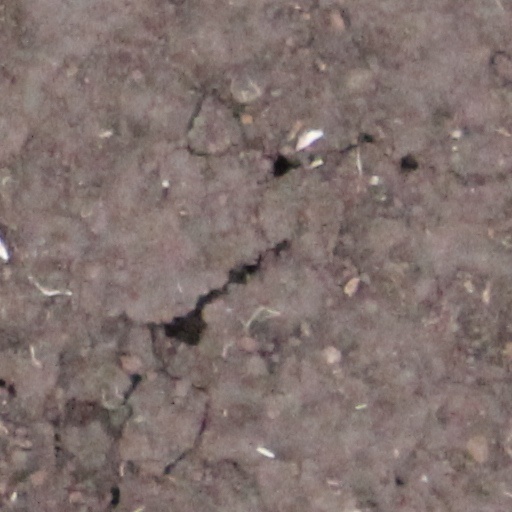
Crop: wheat